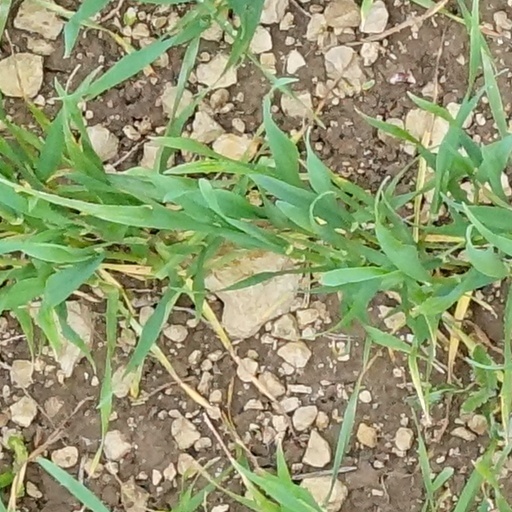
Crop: wheat